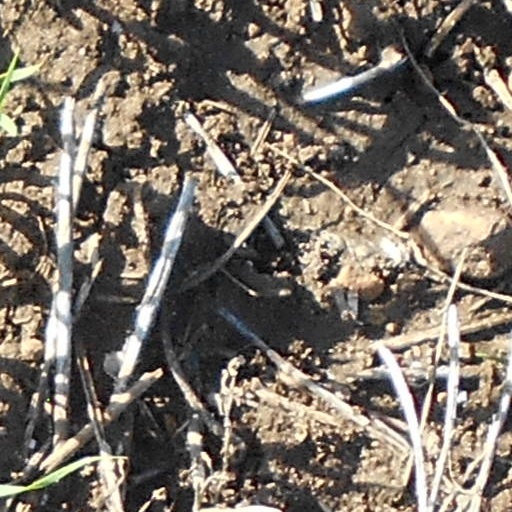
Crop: wheat